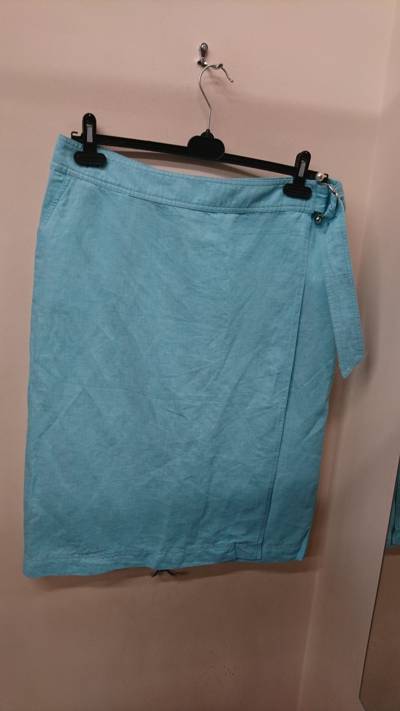
Waste category: clothes